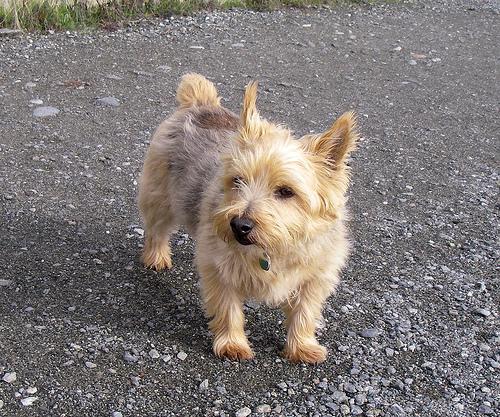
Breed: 203-n000016-Norwich_terrier